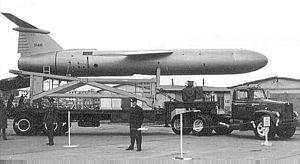
Le MGM-1 Matador, fabriqué par Martin, est le premier missile de croisière sol-sol construit par les États-Unis.